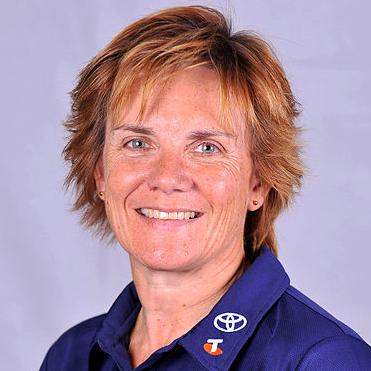
Age: 50